Orson Welles

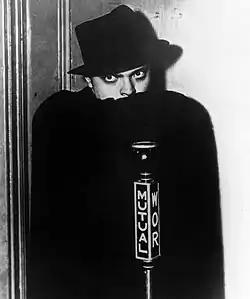
Welles was the voice of The Shadow on the Mutual radio network (1937–1938).

Simultaneously with his work in the theatre, Welles worked extensively in radio as an actor, writer, director, and producer, often without credit. Between 1935-37 he was earning as much as $2,000 a week, shuttling between studios at such a pace that he would arrive barely in time for a scan of his lines before he was on the air. While he was directing the "Voodoo Macbeth" Welles was dashing between Harlem and midtown Manhattan three times a day to meet his radio commitments.